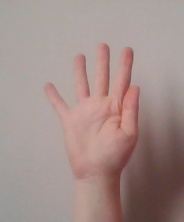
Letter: sheen